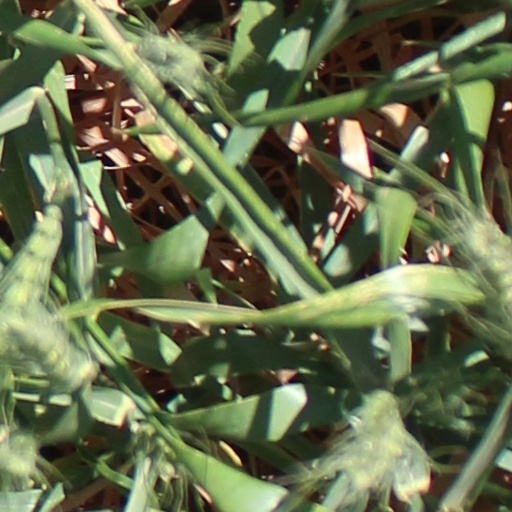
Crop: wheat